The Twilight of the Gods and Other Tales

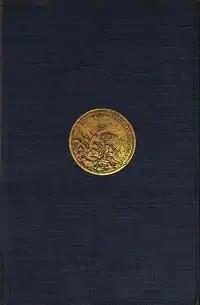
Cover of expanded 1903 edition

The Twilight of the Gods and Other Tales is a collection of fantasy short stories by Richard Garnett, generally considered a classic in the genre. Its title notwithstanding, the collection "has nothing to do with the Norse gods—although it draws upon everything else, from Arabic legends and Chinese fairy tales to Roman history and Greek mythology." The title story actually concerns the release of Prometheus, upon the ultimate eclipse of Greek paganism by Christianity, from the torture to which he was sentenced by Zeus.